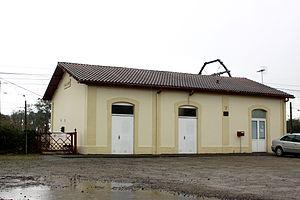
Gare de Laluque (Landes, France) Lëtzebuergesch: D'Voyageursgebai
La gare de Laluque est une gare ferroviaire française de la ligne de Bordeaux-Saint-Jean à Irun, située à la limite sud du territoire de la commune de Laluque près de la commune de Pontonx-sur-l'Adour, dans le département des Landes en région Nouvelle-Aquitaine.